Mir Yeshiva (Jerusalem)

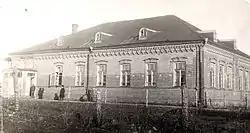

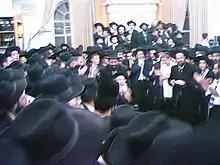
Simchat Beit HaShoeivah celebration, 2006

The yeshiva was founded in the small town of Mir (now in Belarus) in 1814, 1815 or 1817 by Rabbi Shmuel Tiktinsky. After his death, his oldest son, Rabbi Avraham Tiktinsky, was appointed Rosh Yeshiva. After a number of years, Avraham died and his younger brother, Rabbi Chaim Leib Tiktinsky, succeeded him. Rabbi Chaim Leib would remain as Rosh Yeshiva for many decades. He was succeeded by his son, Rabbi Avrohom Tiktinsky, who brought Rabbi Eliyahu Boruch Kamai into the yeshiva. In 1903, Rabbi Kamai's daughter married Rabbi Eliezer Yehuda Finkel, son of Rabbi Nosson Tzvi Finkel of Slabodka, who in time became the Rosh Yeshiva of the Mir. The yeshiva remained in that location until 1914.